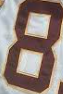
Number: 8